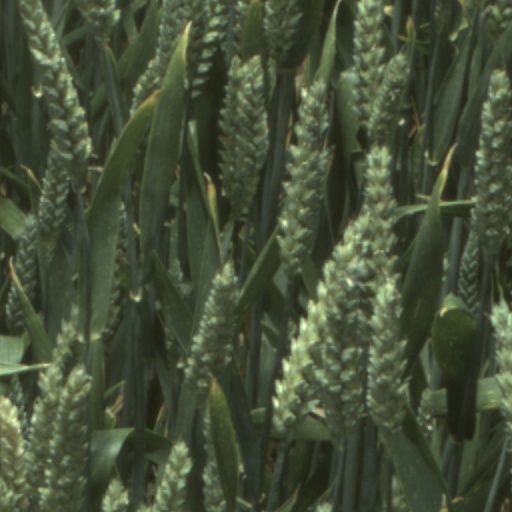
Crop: wheat